Aarohi Pandit

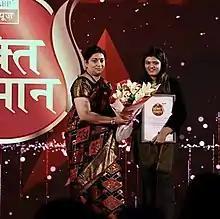
ABP news Sanman Puraskar 2019

In February 2020, Pandit was awarded Uma Jain Award 2020 for Young Women Achiever by the prestigious Rotary Club Of Bombay.